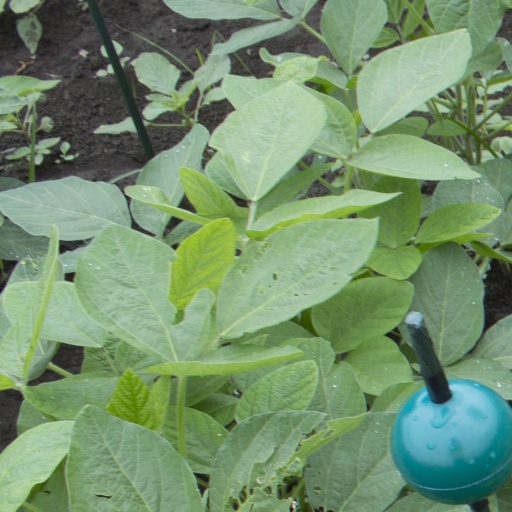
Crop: soybean